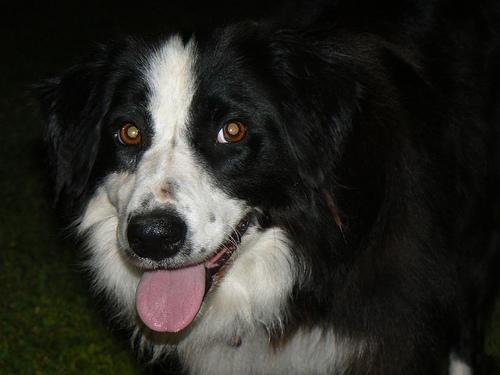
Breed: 2594-n000109-Border_collie